Schindler's List

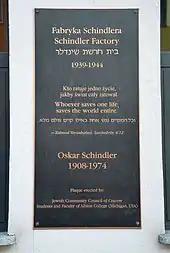
Commemorative plaque at Emalia, Schindler's factory in Kraków

In Malaysia, the film was initially banned. The Film Censorship Board of Malaysia wrote to the film's distributor, saying: